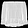
Label: Shirt